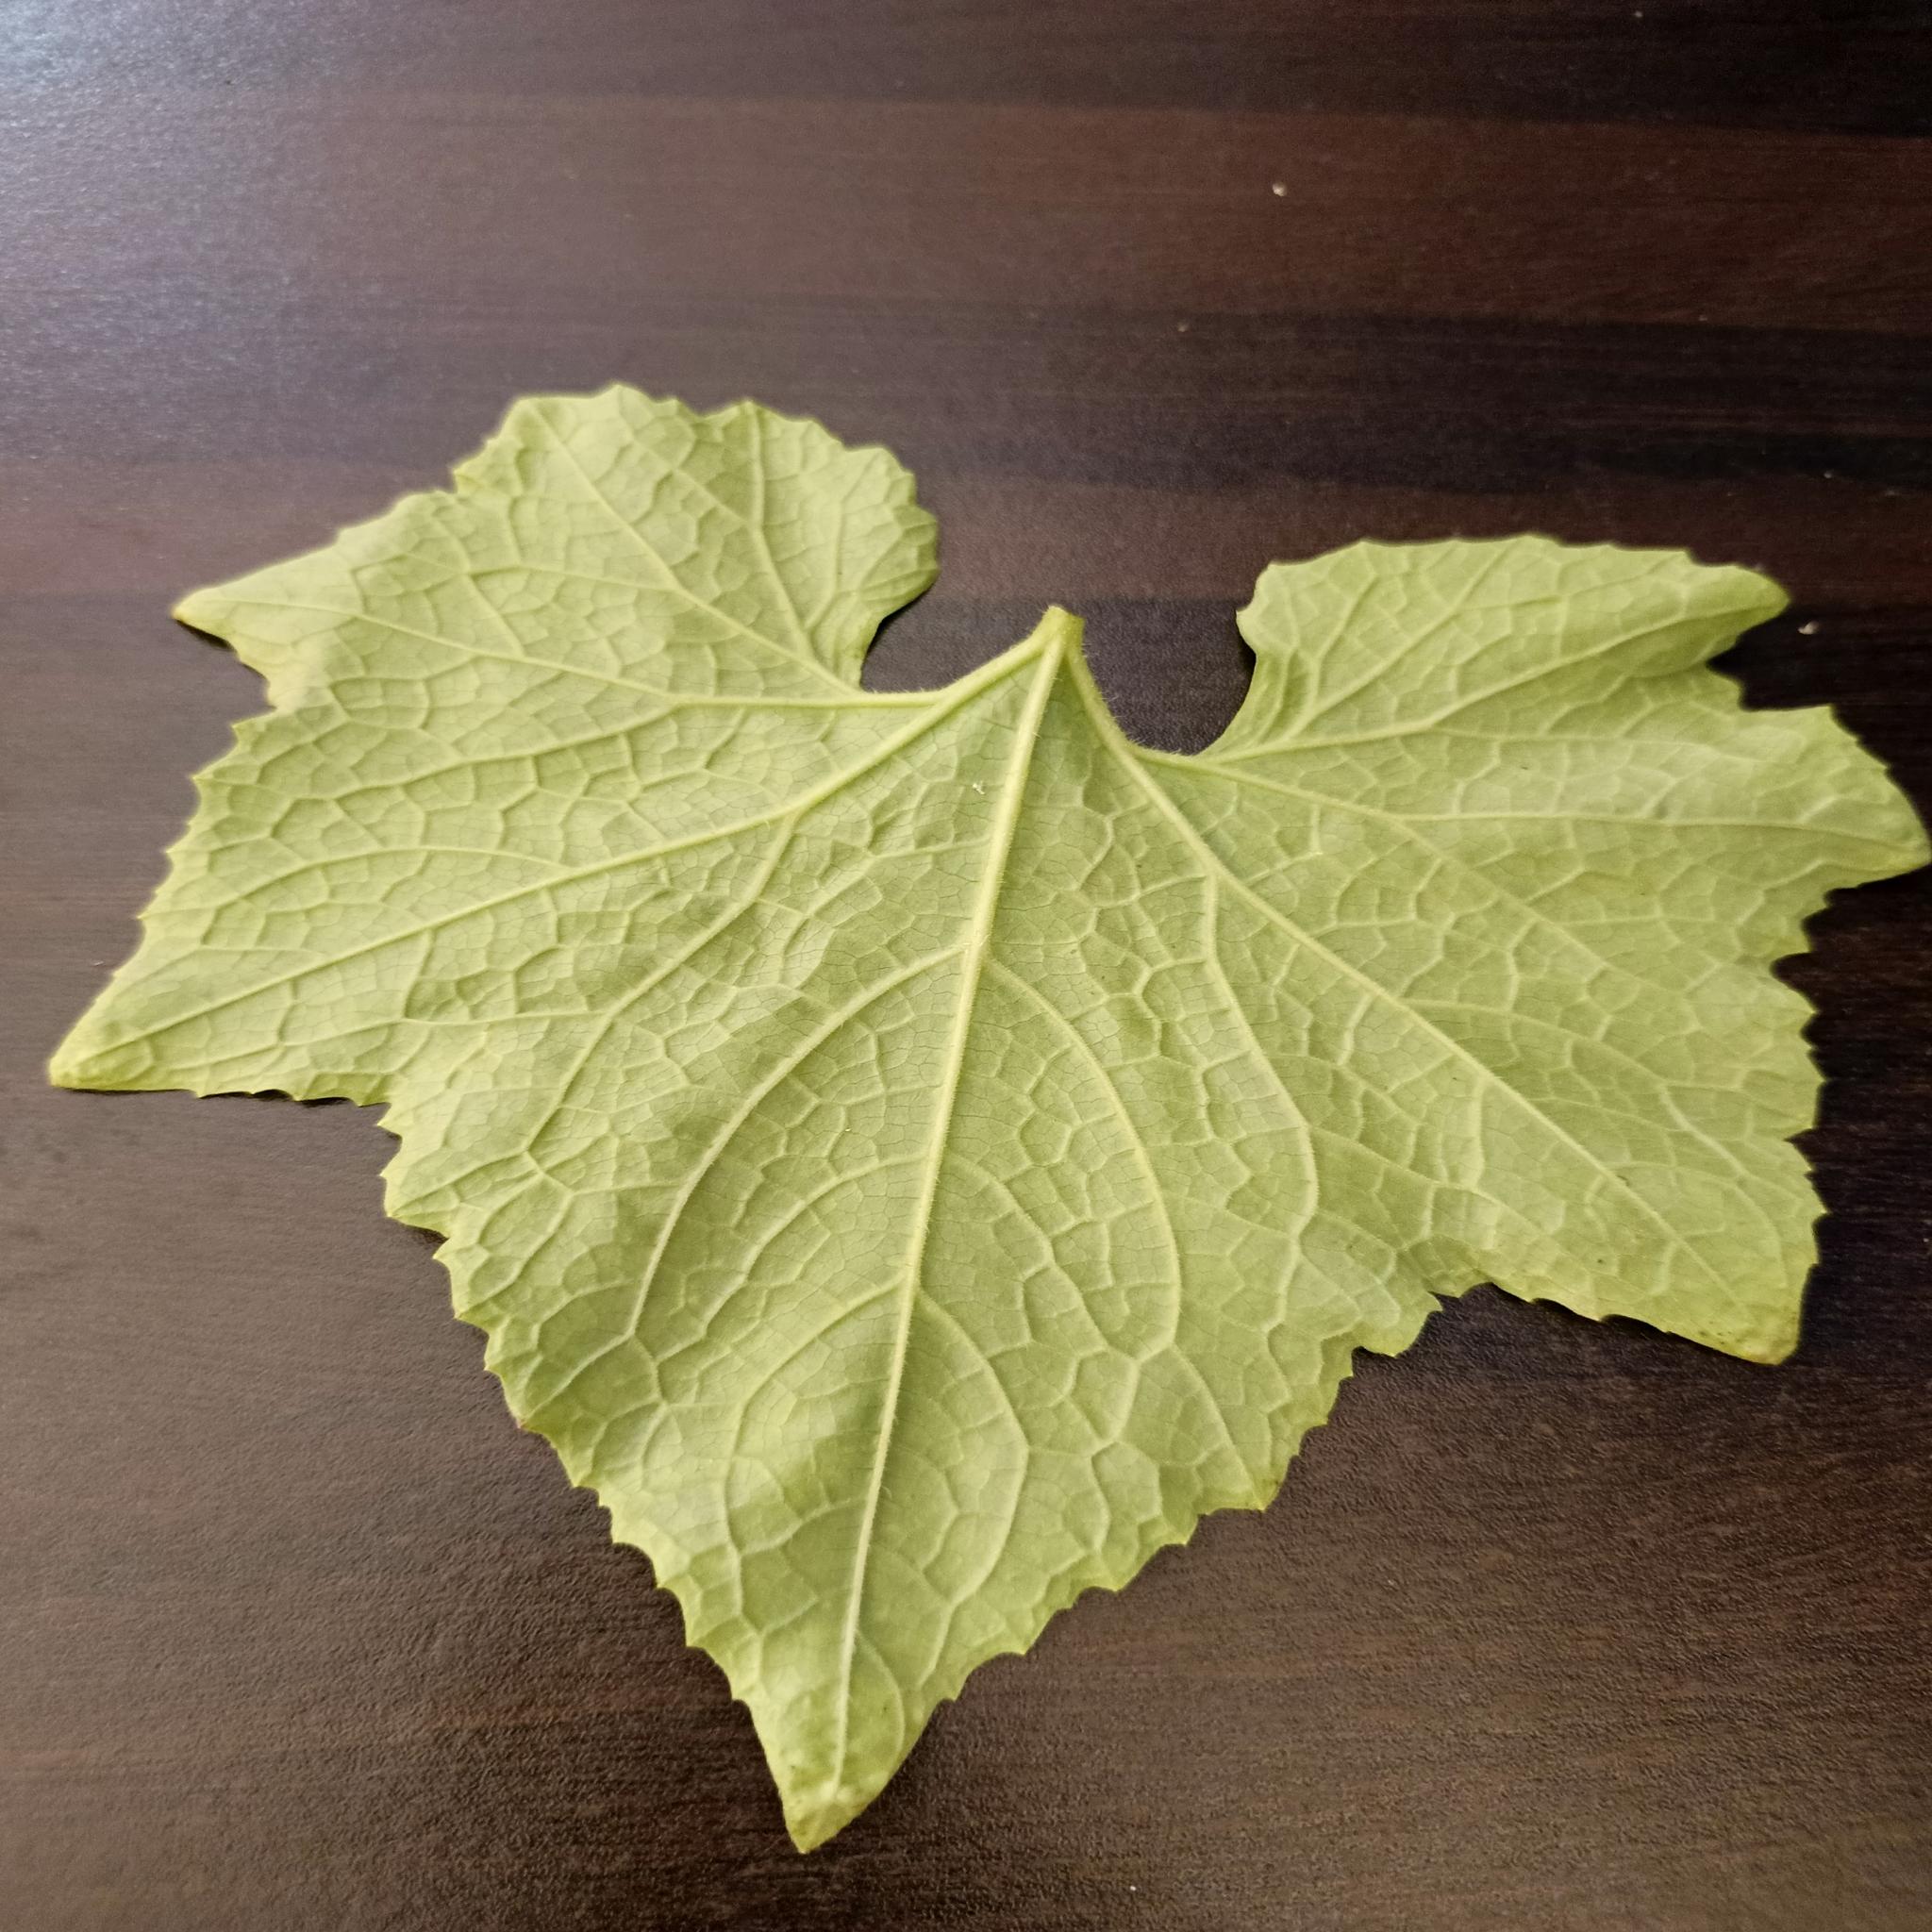
Label: Healthy